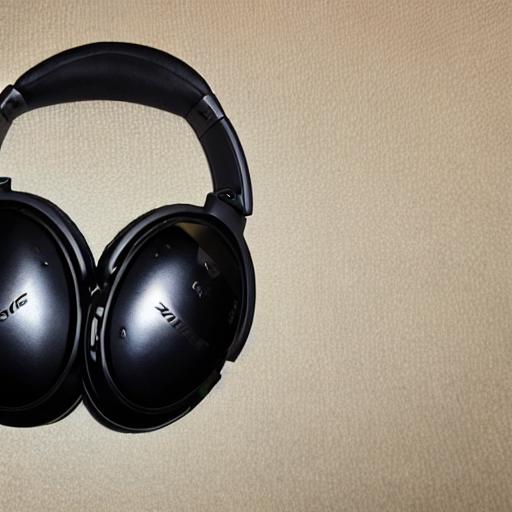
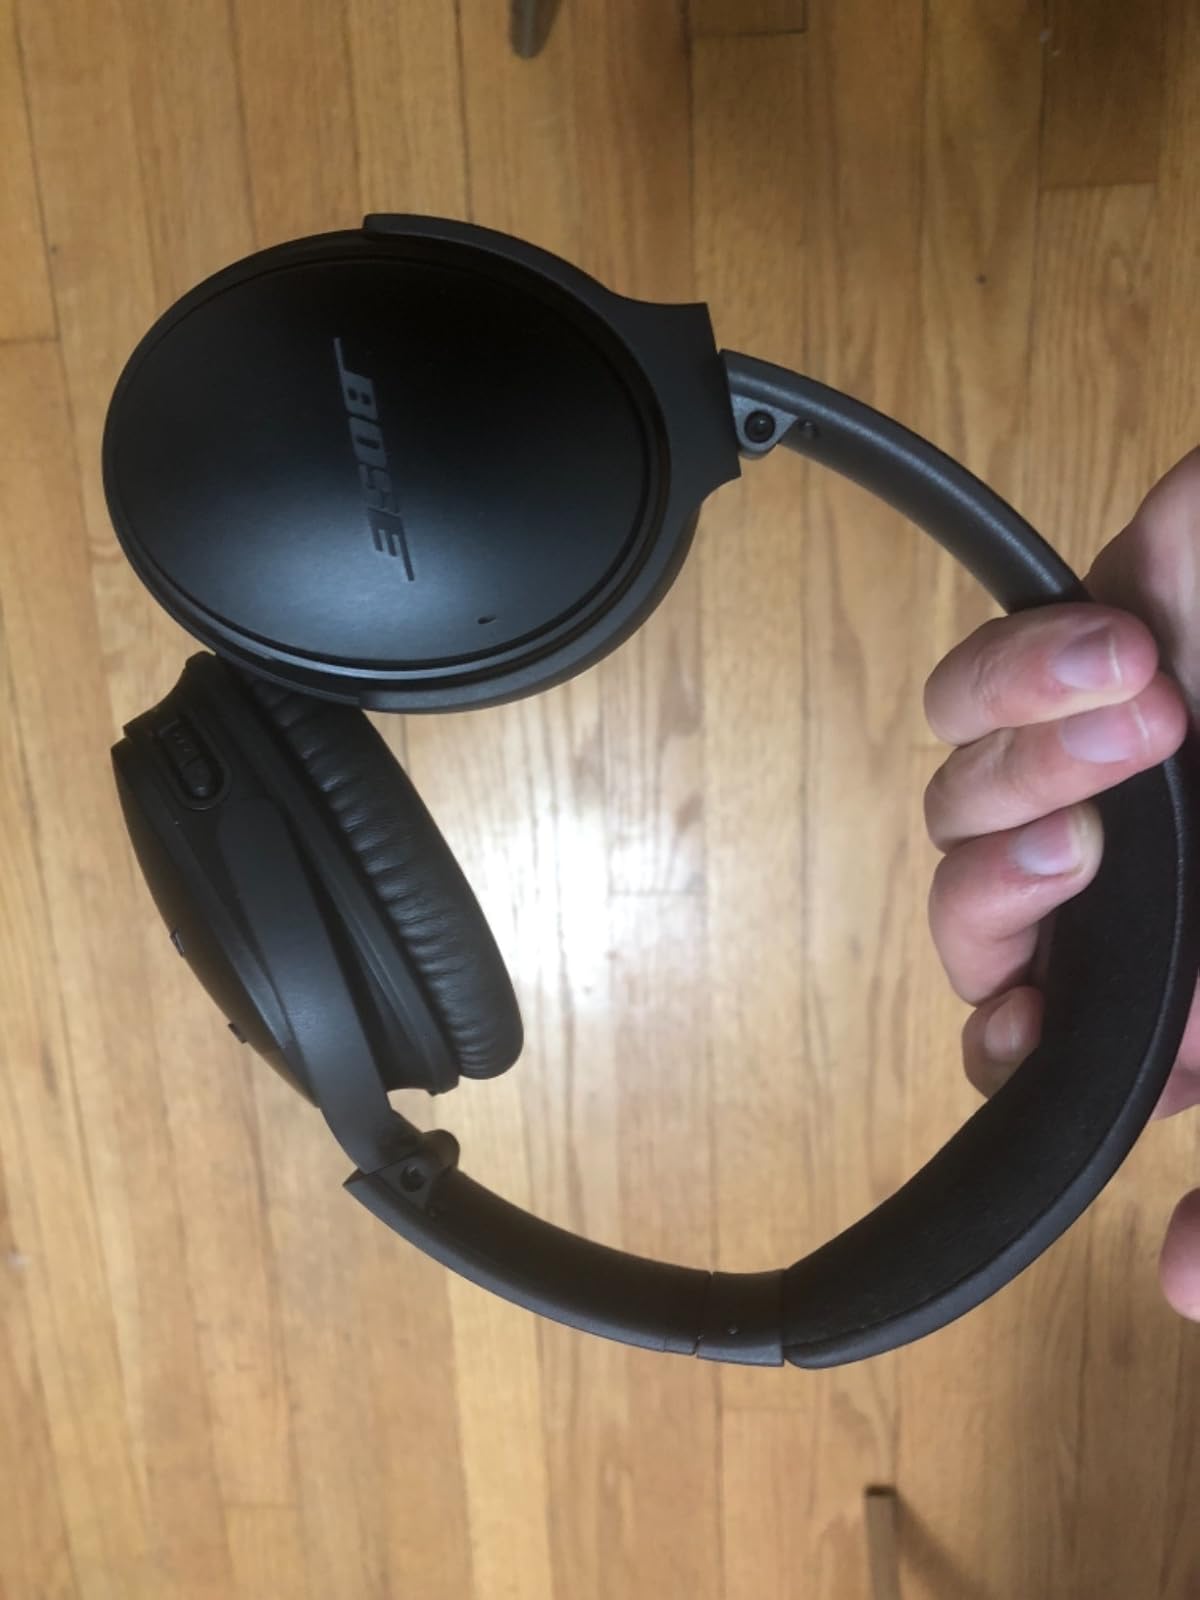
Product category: headphones
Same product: no